Stoddard B. Colby

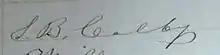
Stoddard B. Colby's signature 10/1854

Stoddard Benham Colby (February 3, 1816 – September 21, 1867) was an American lawyer and political figure. He is notable for his service as Register of the United States Treasury during the American Civil War.